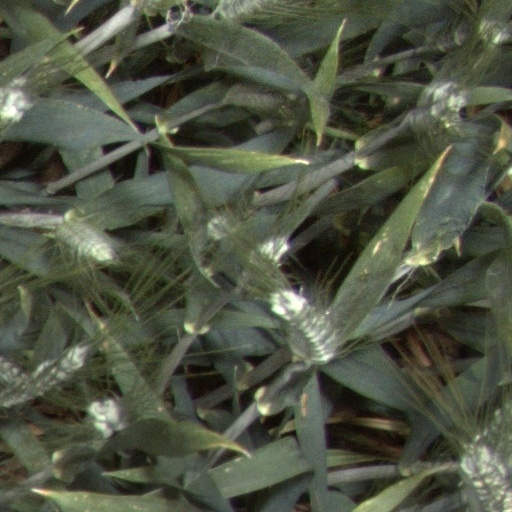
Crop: wheat